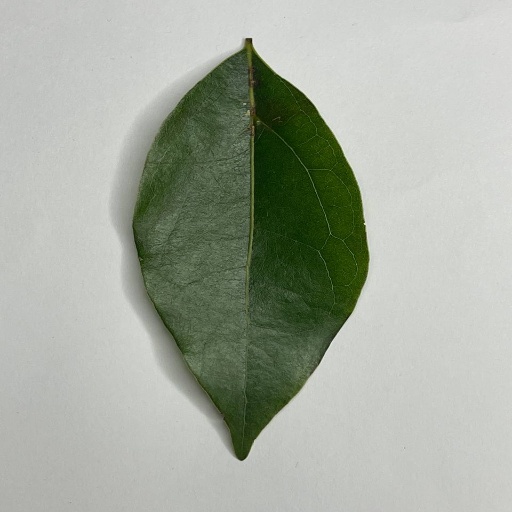
Species: Camphor
Leaf condition: Healthy Leaf